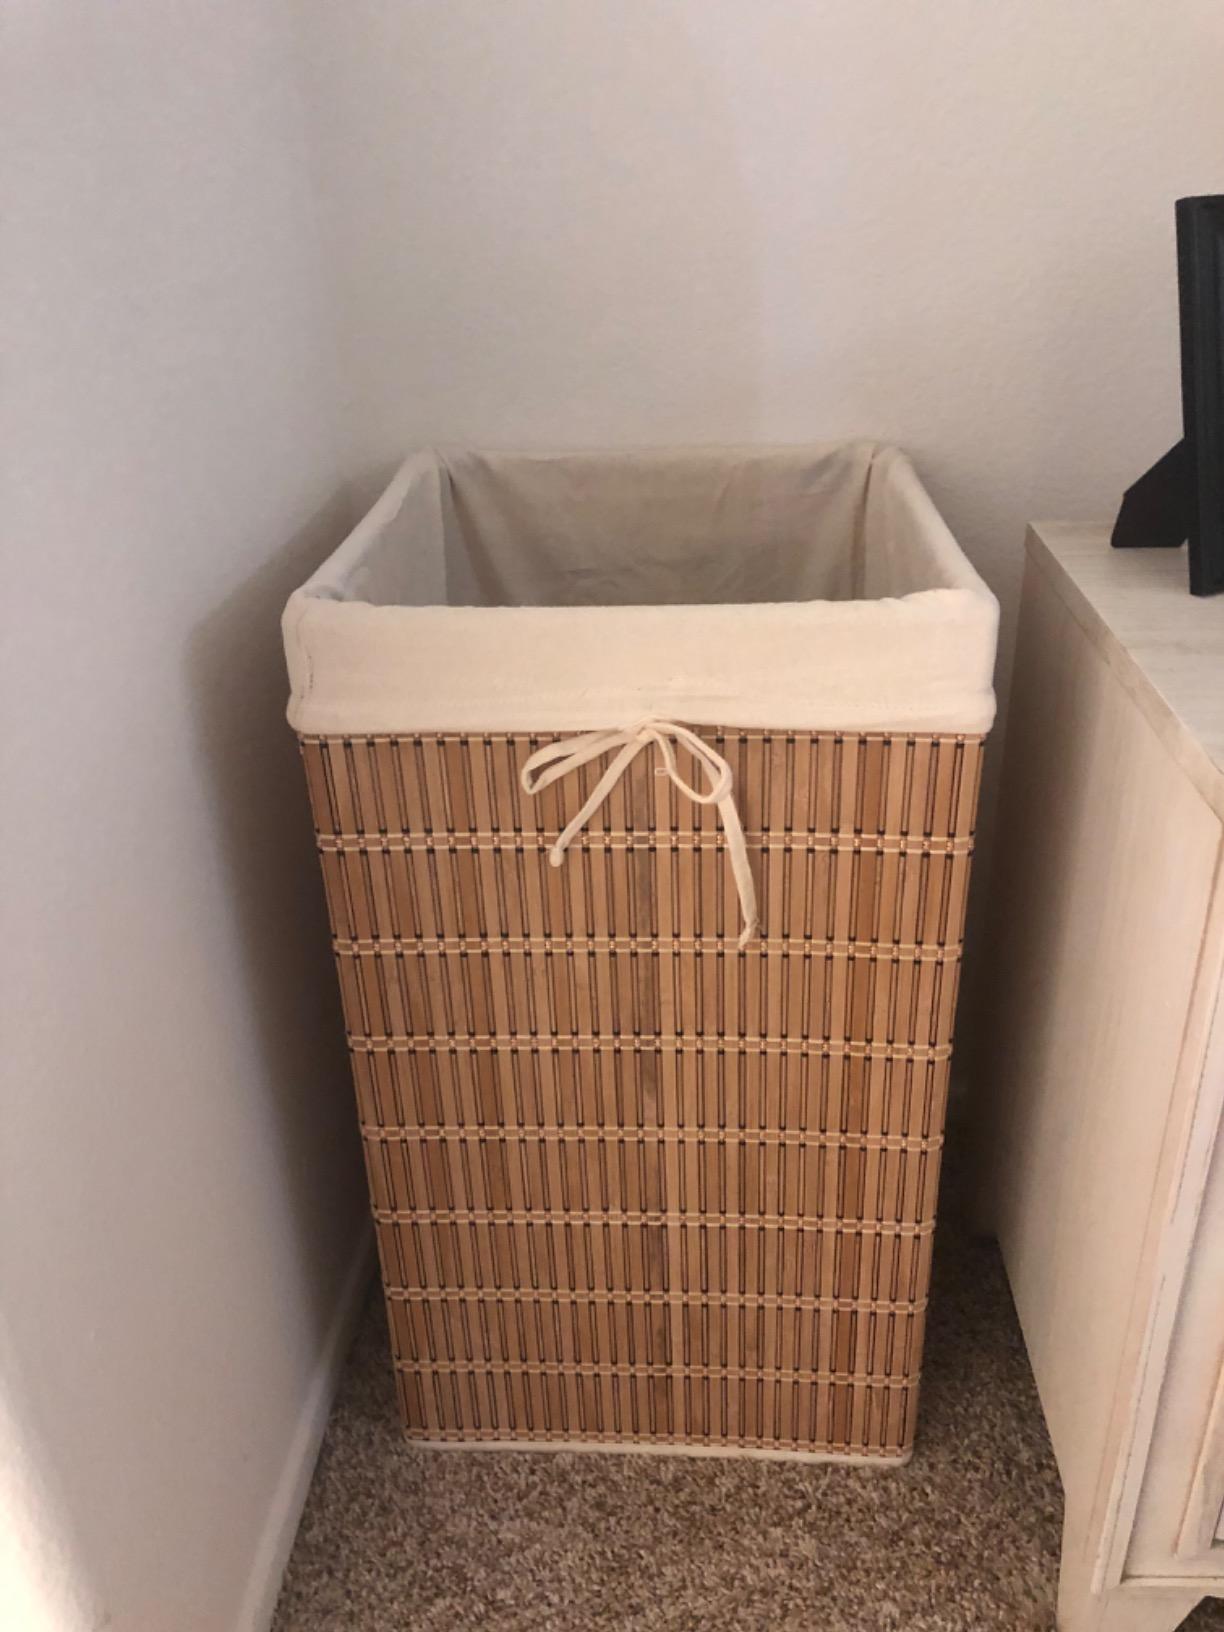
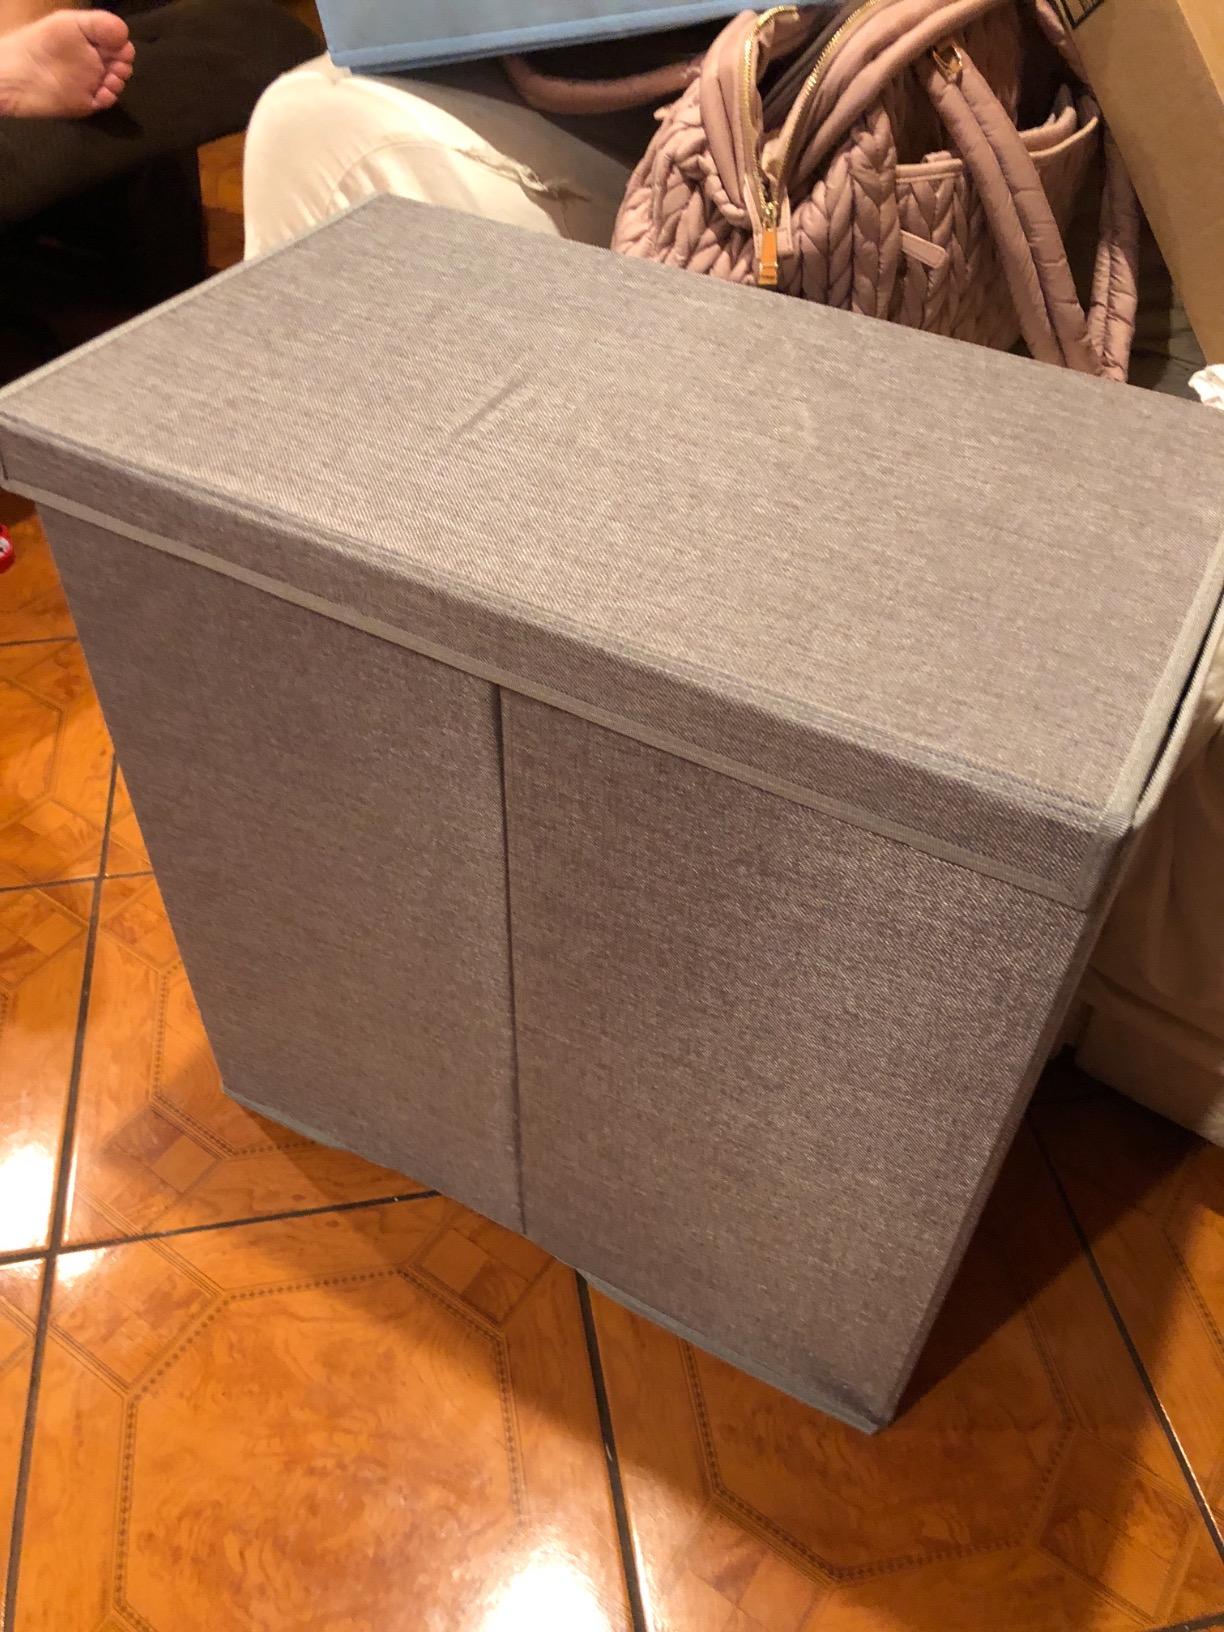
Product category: items_hamper
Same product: no